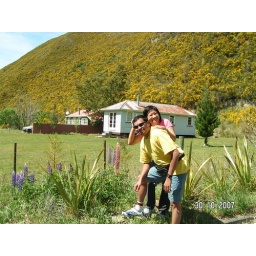
2 monkeys posing in front of yellow lallang covered hill